Singles' Day

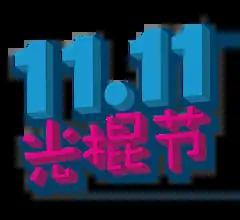
An illustration for the Chinese e-commerce holiday Singles' Day

Singles' Day or Double 11 is an unofficial Chinese holiday for people who are not in a relationship. The date, 11 November (11/11), was chosen because the numeral 1 resembles a bare stick, Chinese Internet slang for an unmarried man. The four "1"s also refer to the demographic group of single people. Ironically, the holiday has become a popular date on which to celebrate relationships: more than 4,000 couples got married in Beijing on this date in 2011, far greater than the daily average of 700 marriages.